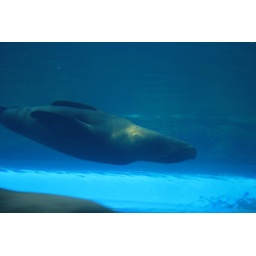
You could walk through a tunnel and also through windows under the water to see thse beautiful seals swimming.